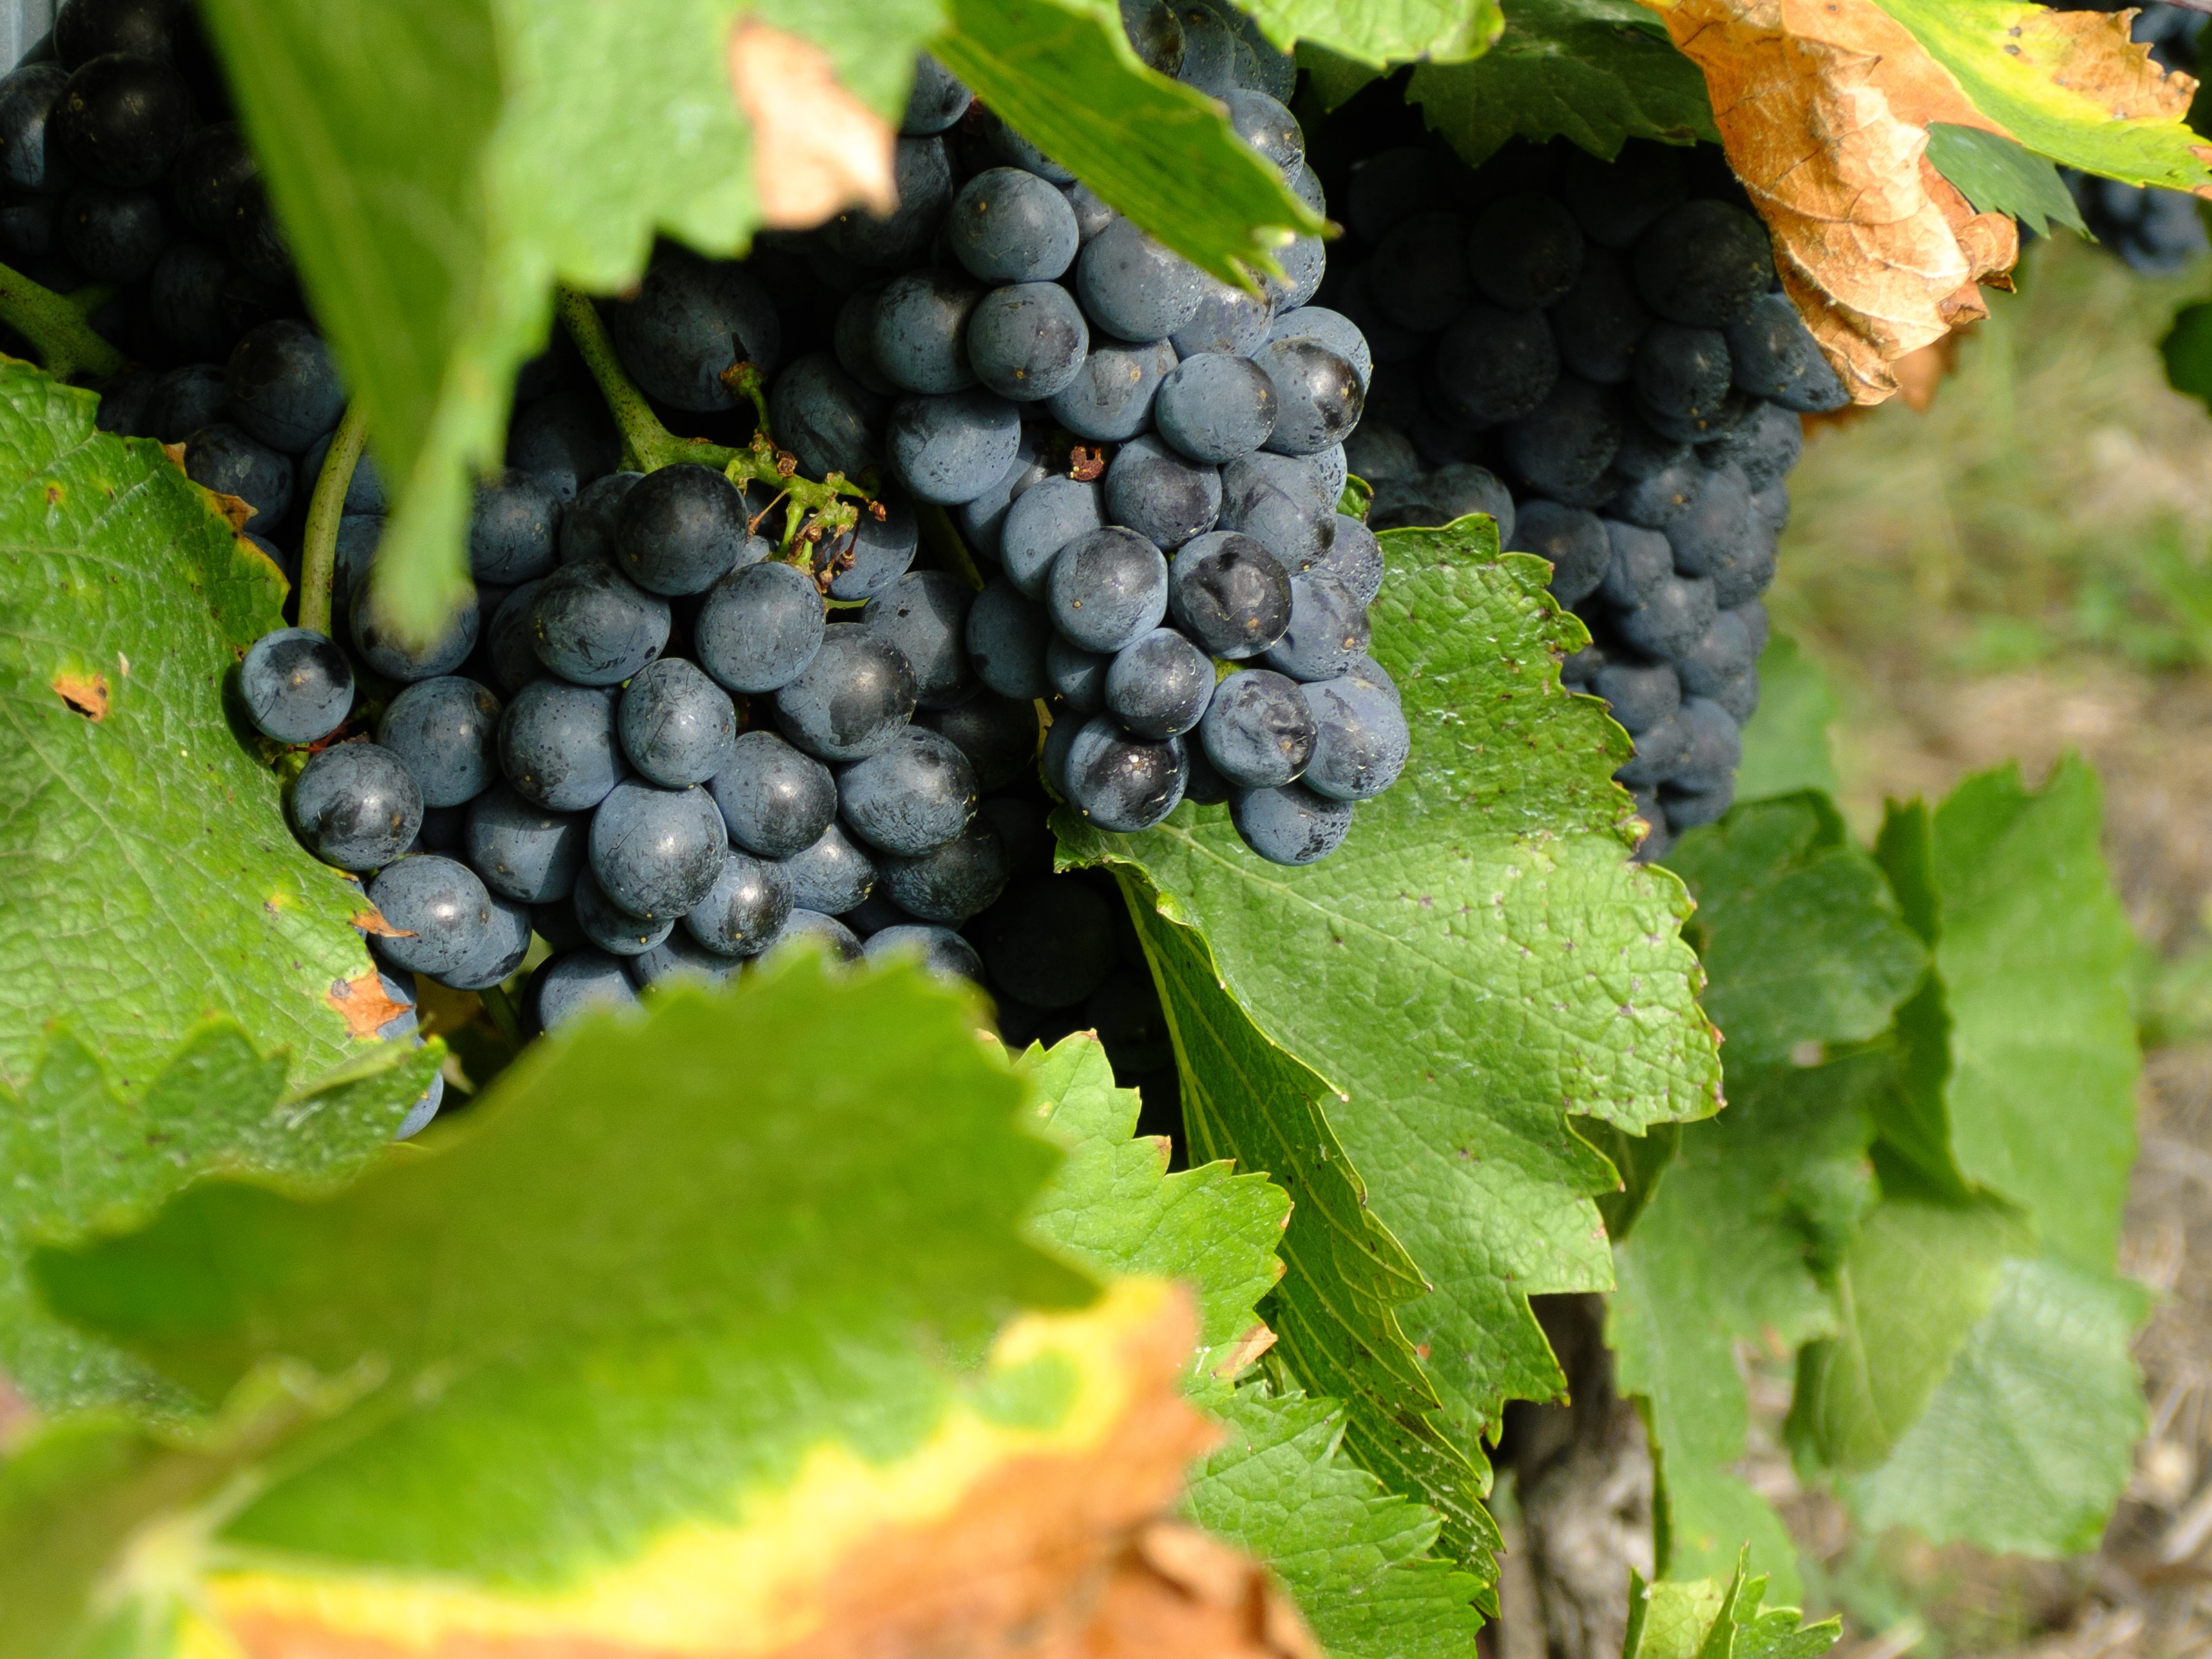
plant, grape, vine, vineyard, wine, vintage, fruit, berry, flower, food, produce, autumn, agriculture, shrub, grapes, winegrowing, flowering plant, vitis, st laurent, land plant, grapevine family, grapes was